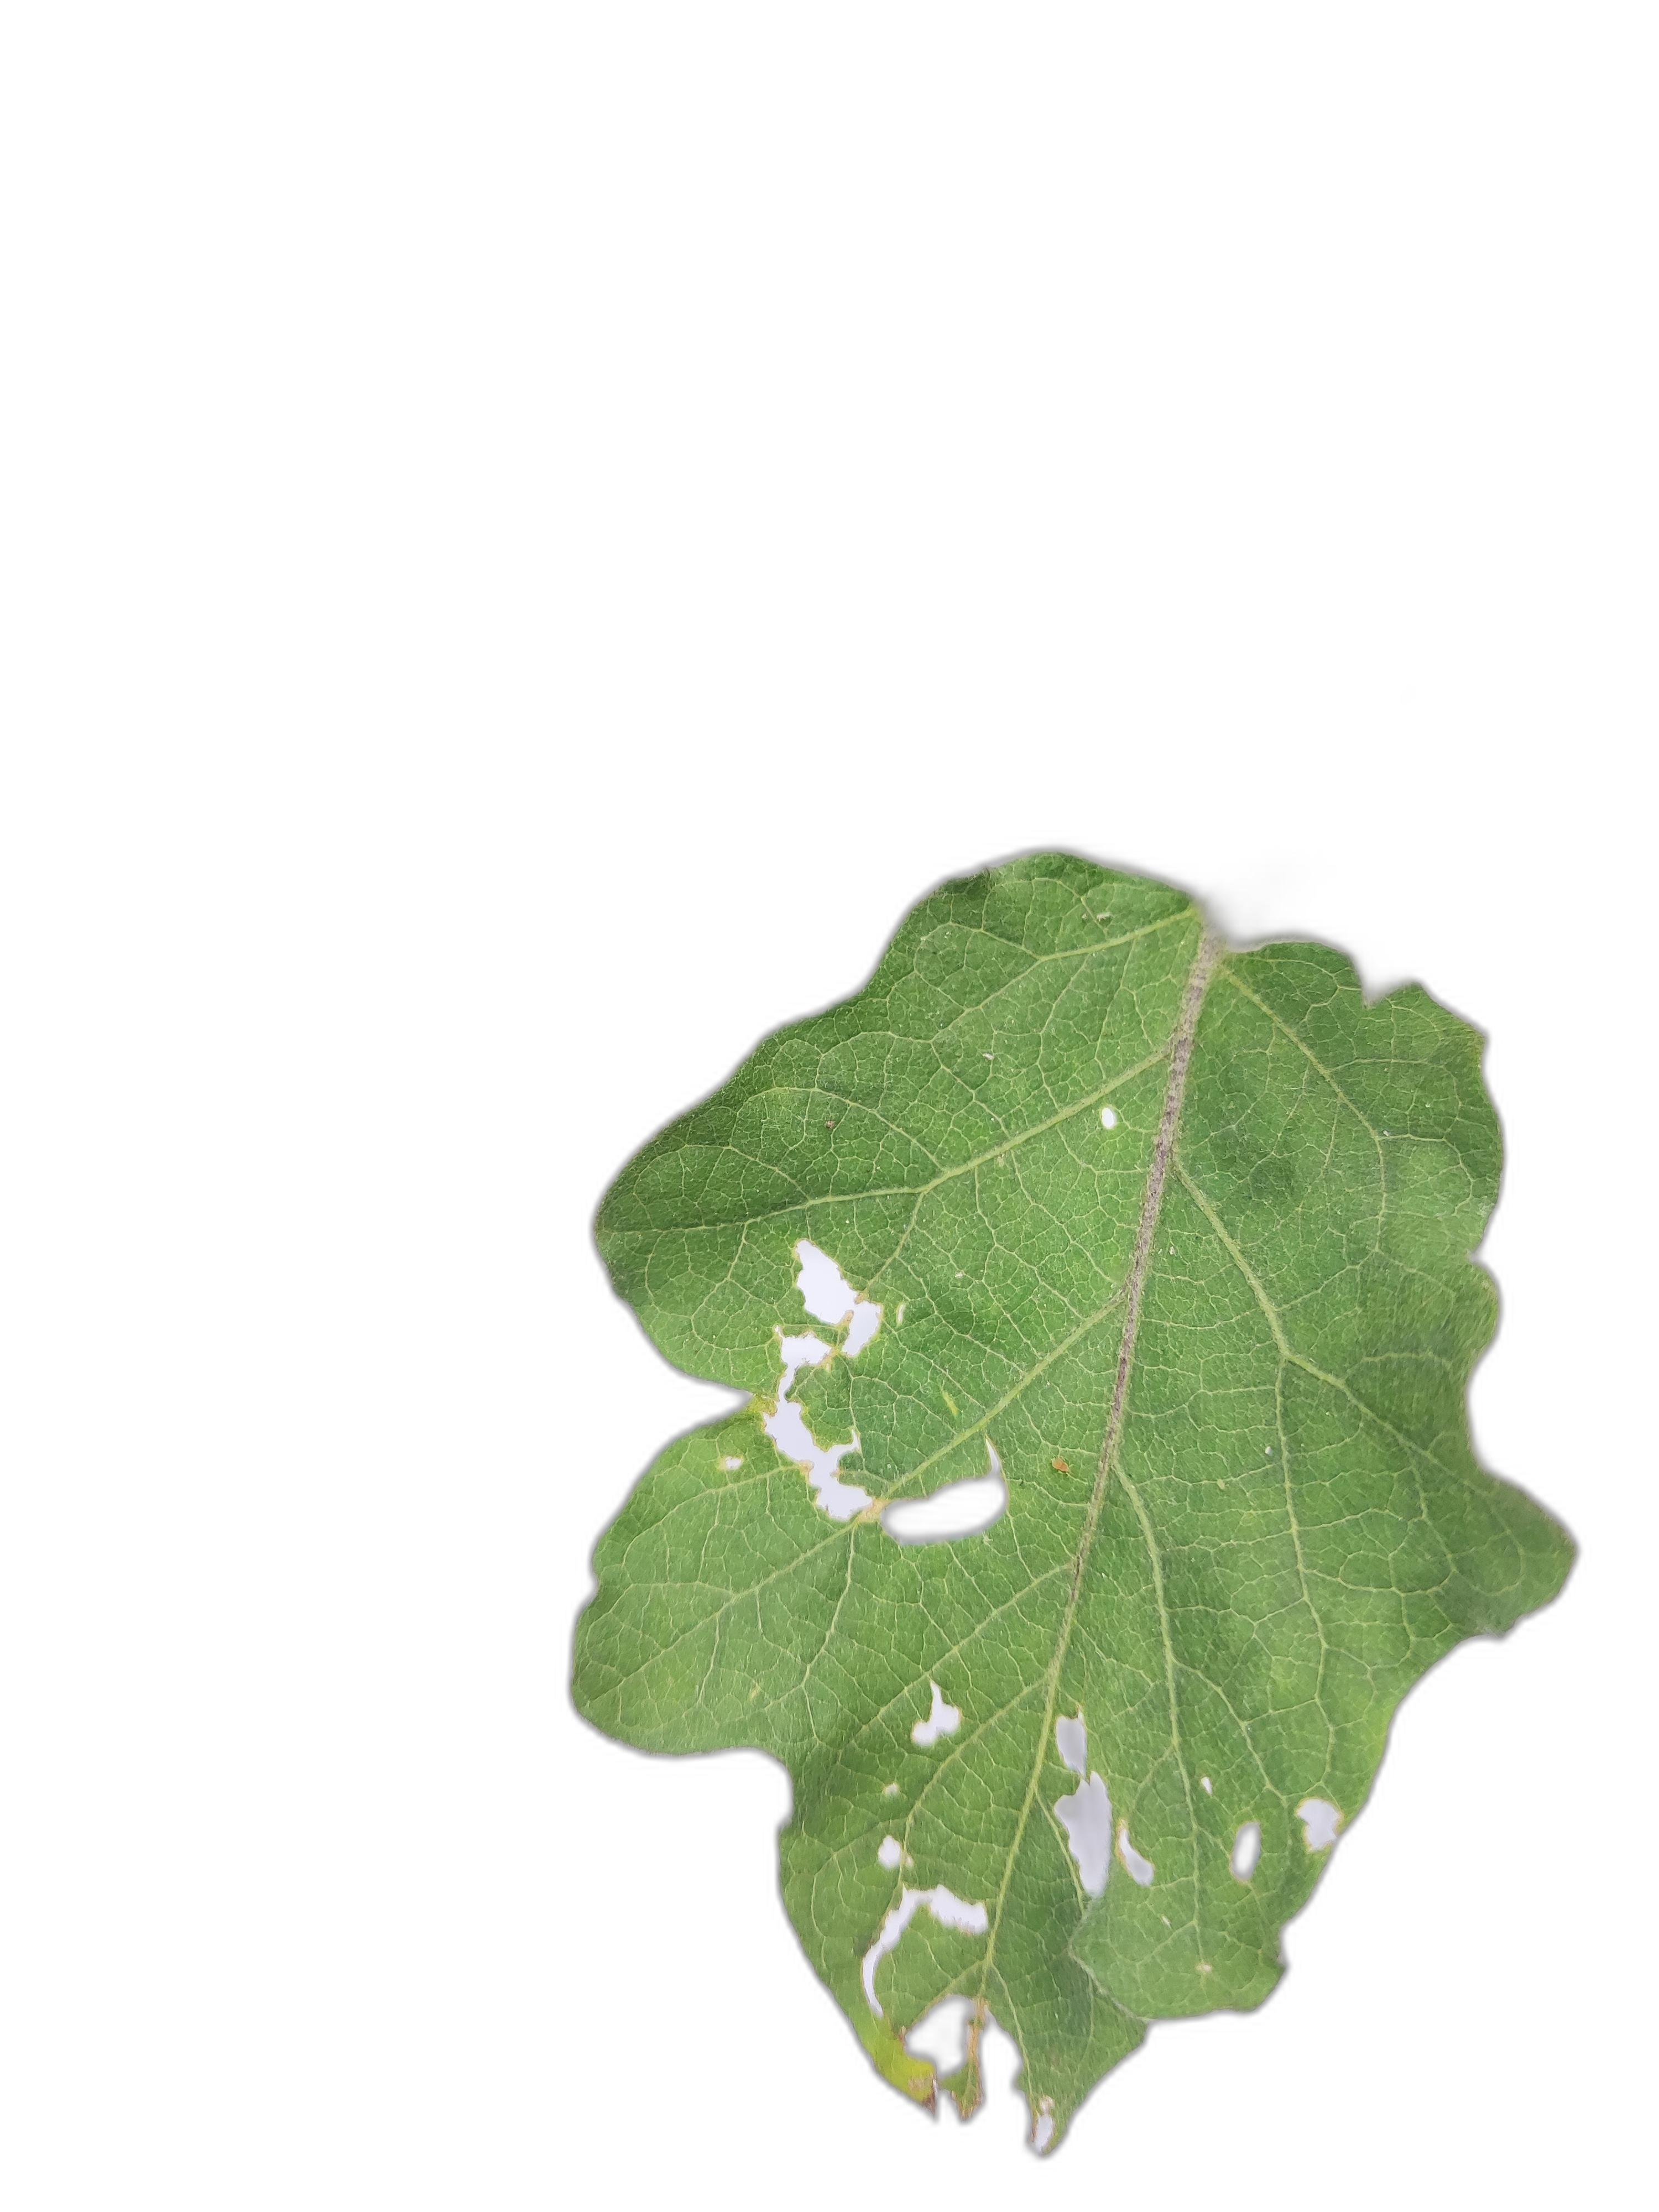
Label: Insect Pest Disease